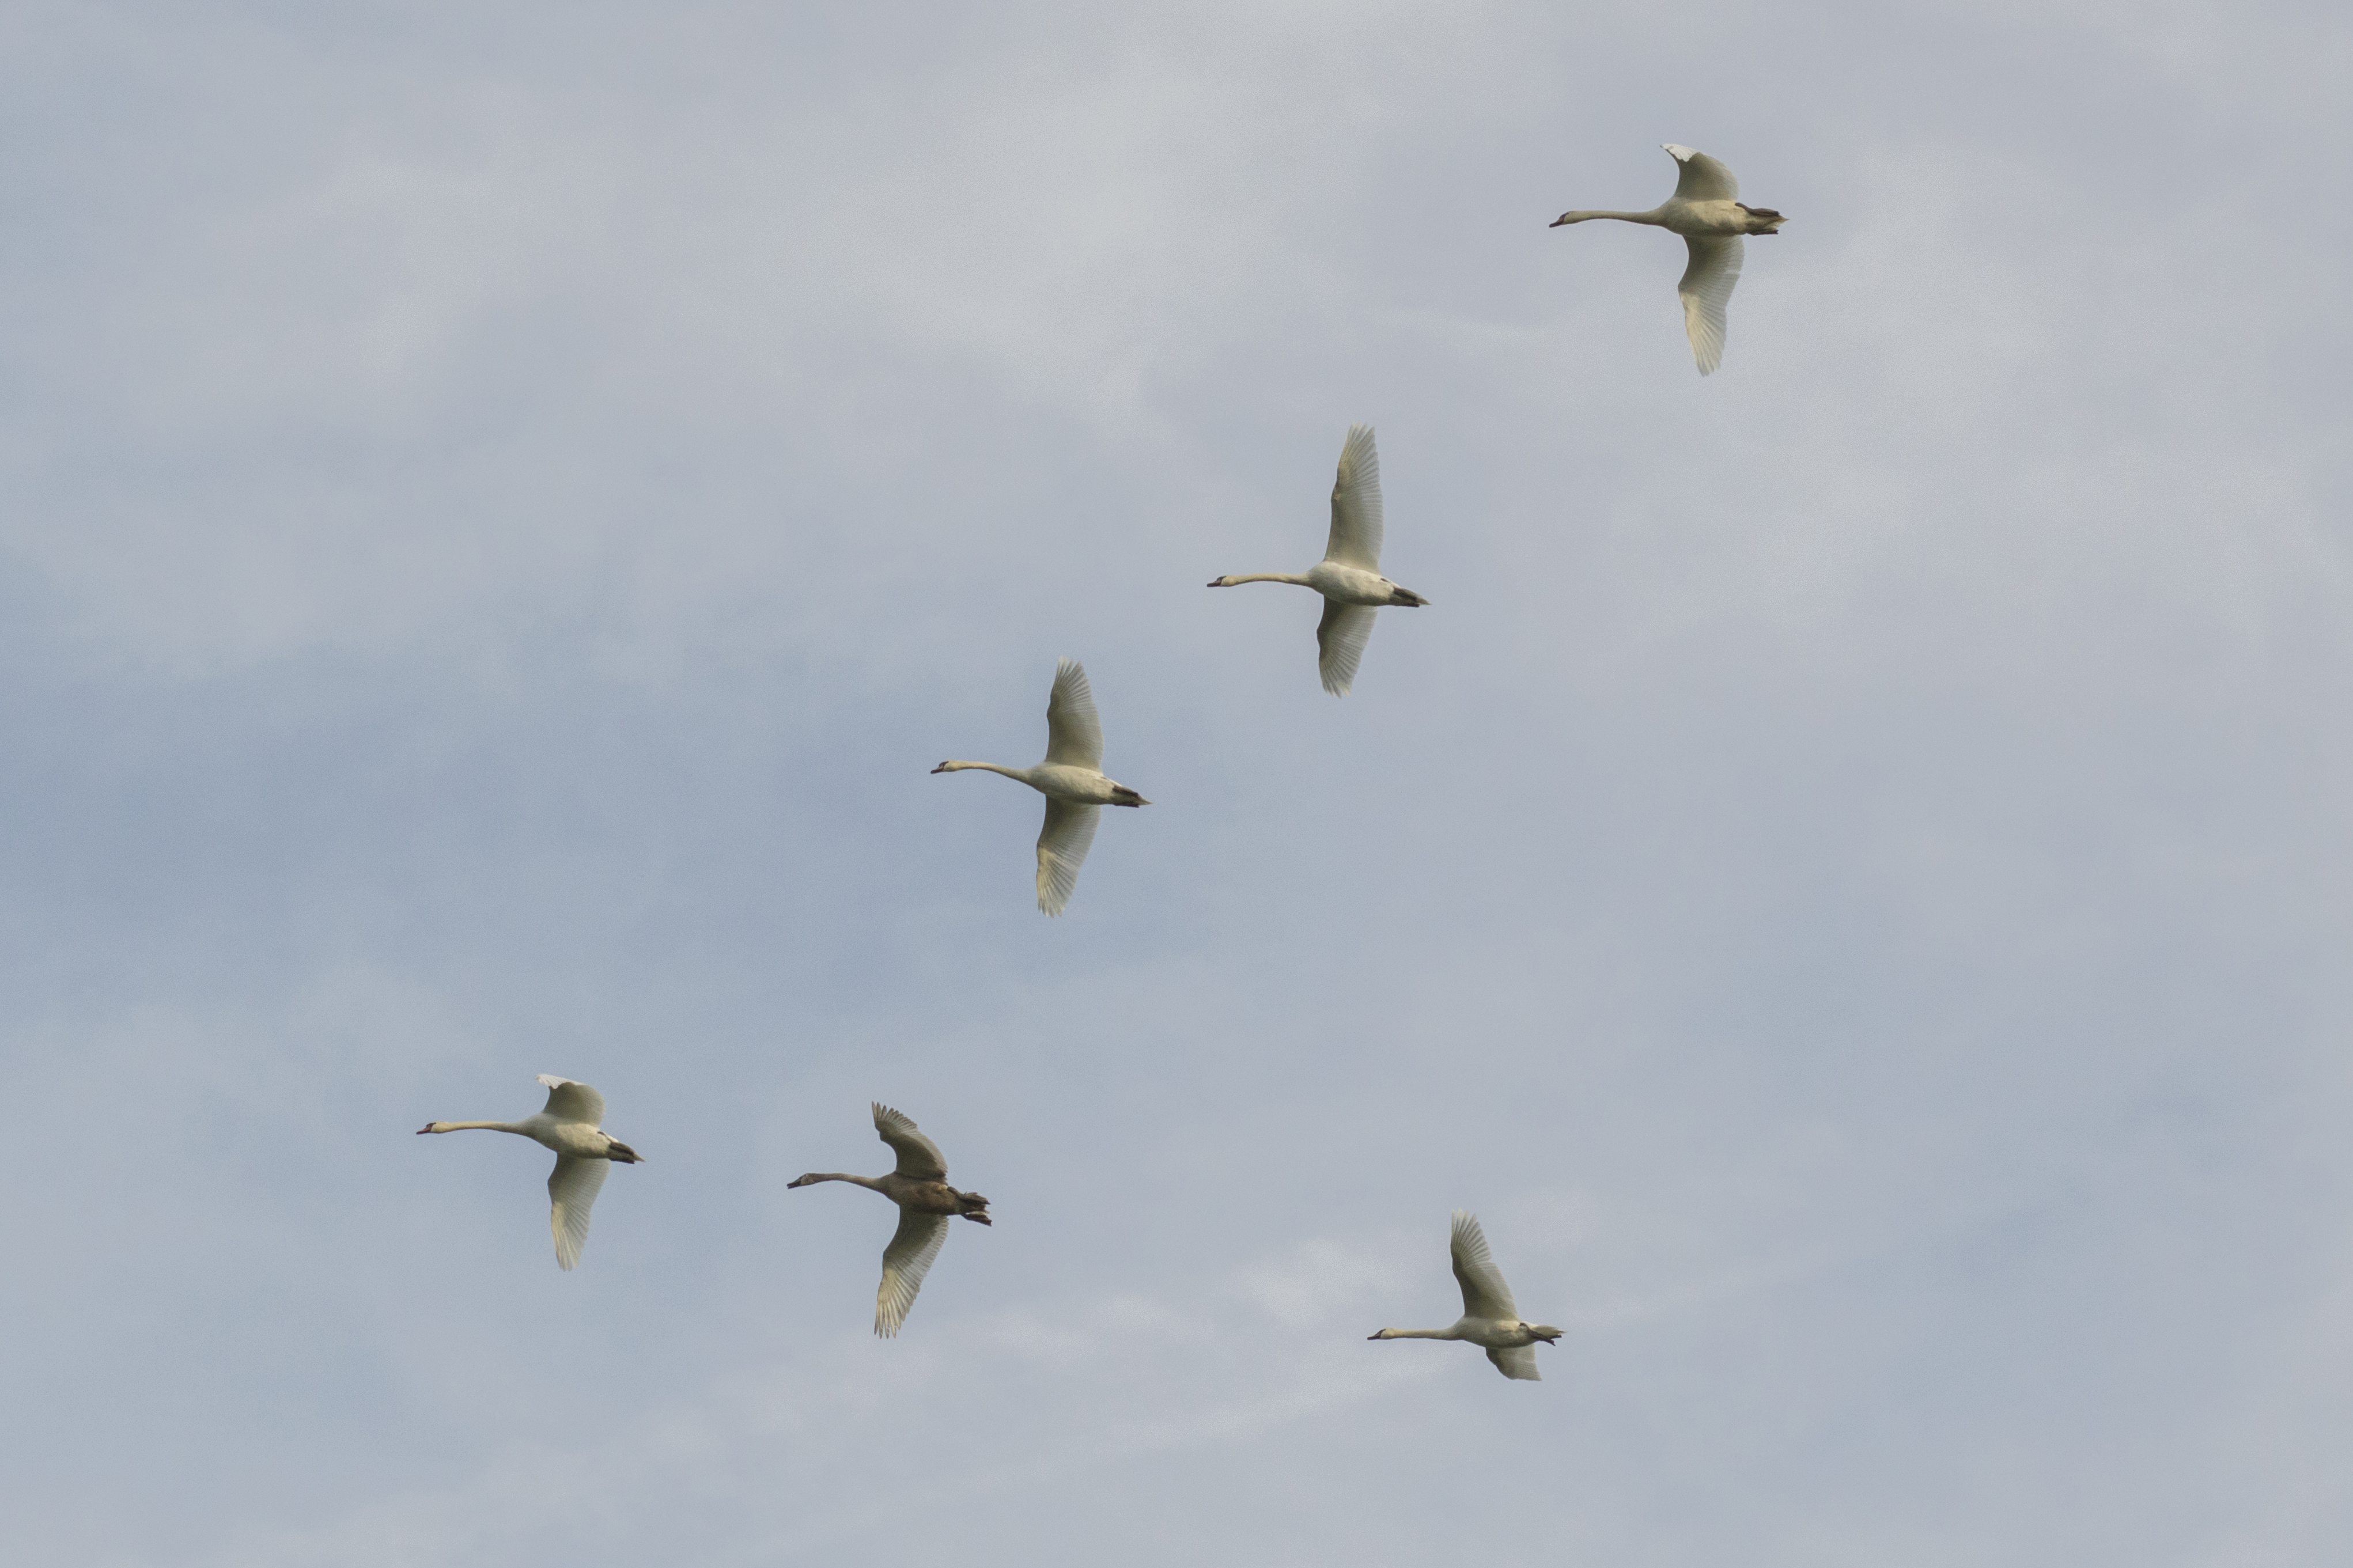
nature, outdoor, bird, wing, photography, flock, aviation, flight, nikon, swan, nederland, netherlands, zuidholland, outdoorphotography, paulvandevelde, pdvandevelde, padagudaloma, natuurfotografie, dordrecht, biesbosch, nederlandinfotos, hollandse, zwanen, bird migration, air force, atmosphere of earth, animal migration